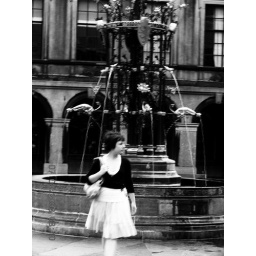
Baby got blue skies up ahead, but in this I'm a rain cloud